Declan Bree

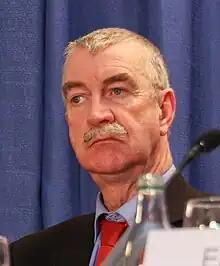
Bree in 2011

Declan Bree (born 1 July 1951) is an Irish independent politician. He was a founder of the Sligo–Leitrim Independent Socialist Organisation in 1974, and was a member of that group until joining the Labour Party in 1991. He served in Dáil Éireann from 1992 to 1997. In May 2007 Bree resigned from the Labour Party, citing his disagreement with their pre-electoral pact with Fine Gael, and his clashes with party leader Pat Rabbitte.